Balboa Pier

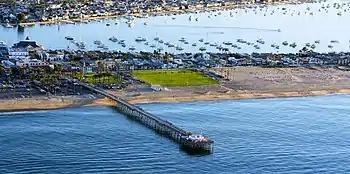
Balboa Pier, Newport Beach, February 14, 2015

The Balboa Pier is one of two piers in the city of Newport Beach, Orange County, California. The other ocean pier on the Balboa Peninsula is the Newport Pier.